List of gestures

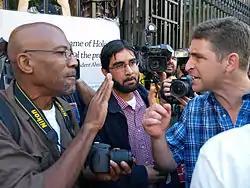
People often use gestures during heated or tense arguments, such as at this political demonstration (2007).

Gestures are a form of nonverbal communication in which visible bodily actions are used to communicate important messages, either in place of speech or together and in parallel with spoken words. Gestures include movement of the hands, face, or other parts of the body. Physical non-verbal communication such as purely expressive displays, proxemics, or displays of joint attention differ from gestures, which communicate specific messages. Gestures are culture-specific and may convey very different meanings in different social or cultural settings. Hand gestures used in the context of musical conducting are Chironomy, while when used in the context of public speaking are Chironomia. Although some gestures, such as the ubiquitous act of pointing, differ little from one place to another, most gestures do not have invariable or universal meanings, but connote specific meanings in particular cultures. A single emblematic gesture may have very different significance in different cultural contexts, ranging from complimentary to highly offensive.